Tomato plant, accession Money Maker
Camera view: horizontal (90 deg, fisheye); turntable rotation: 150 degrees
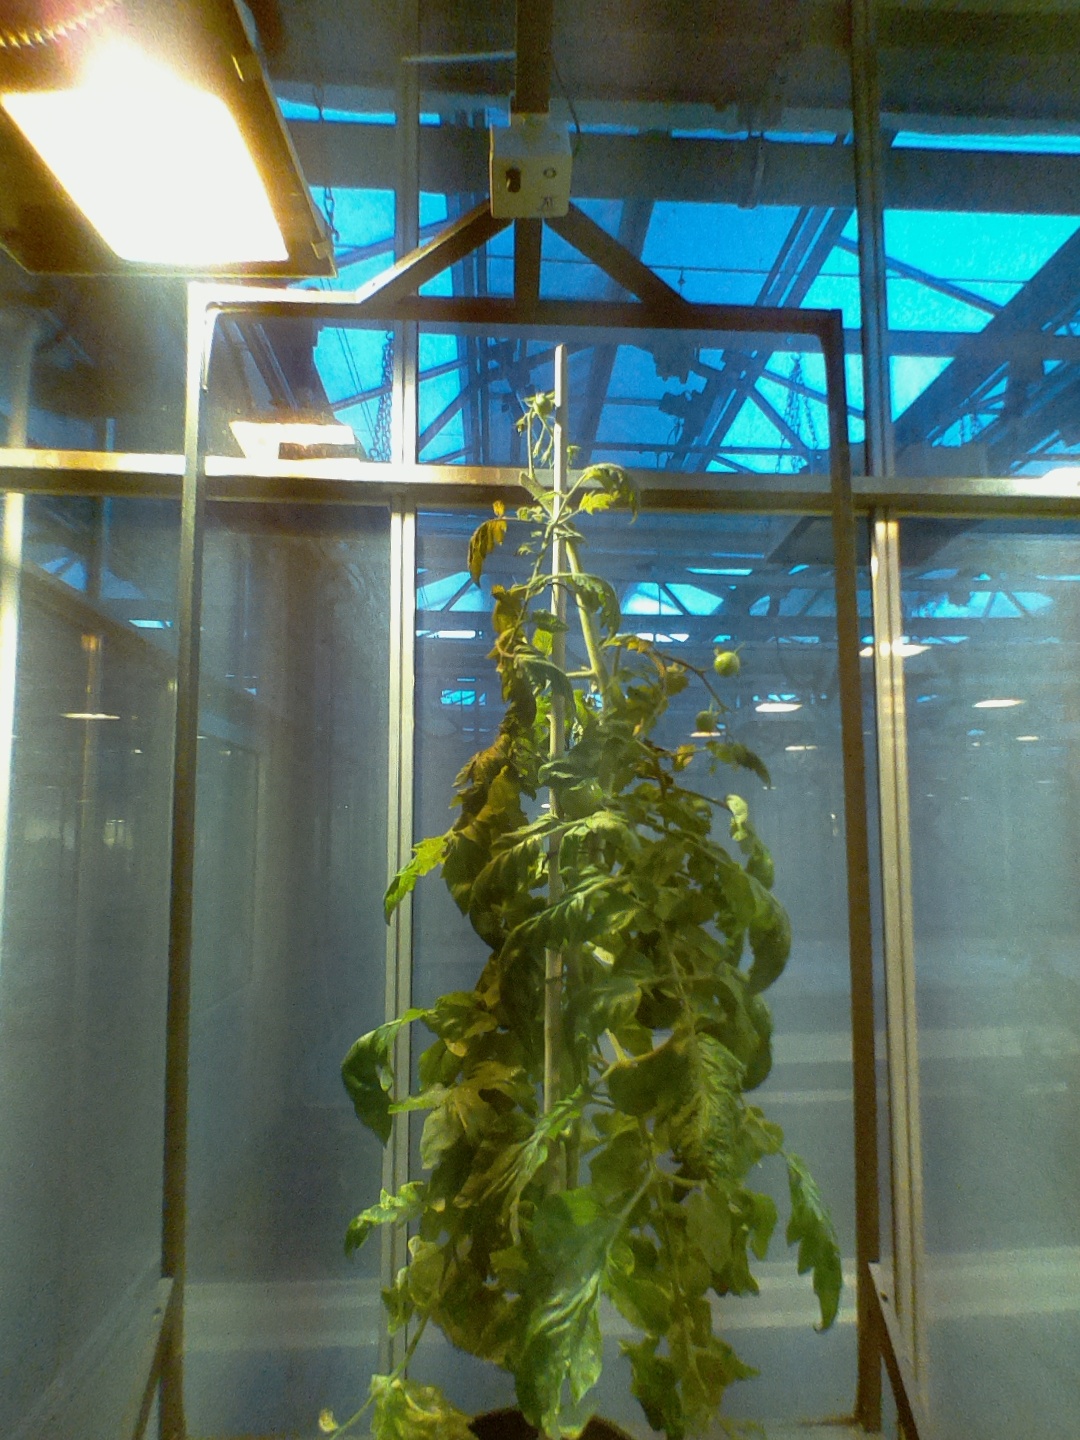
BBCH growth stage 76: 60%-70% of final fruit size